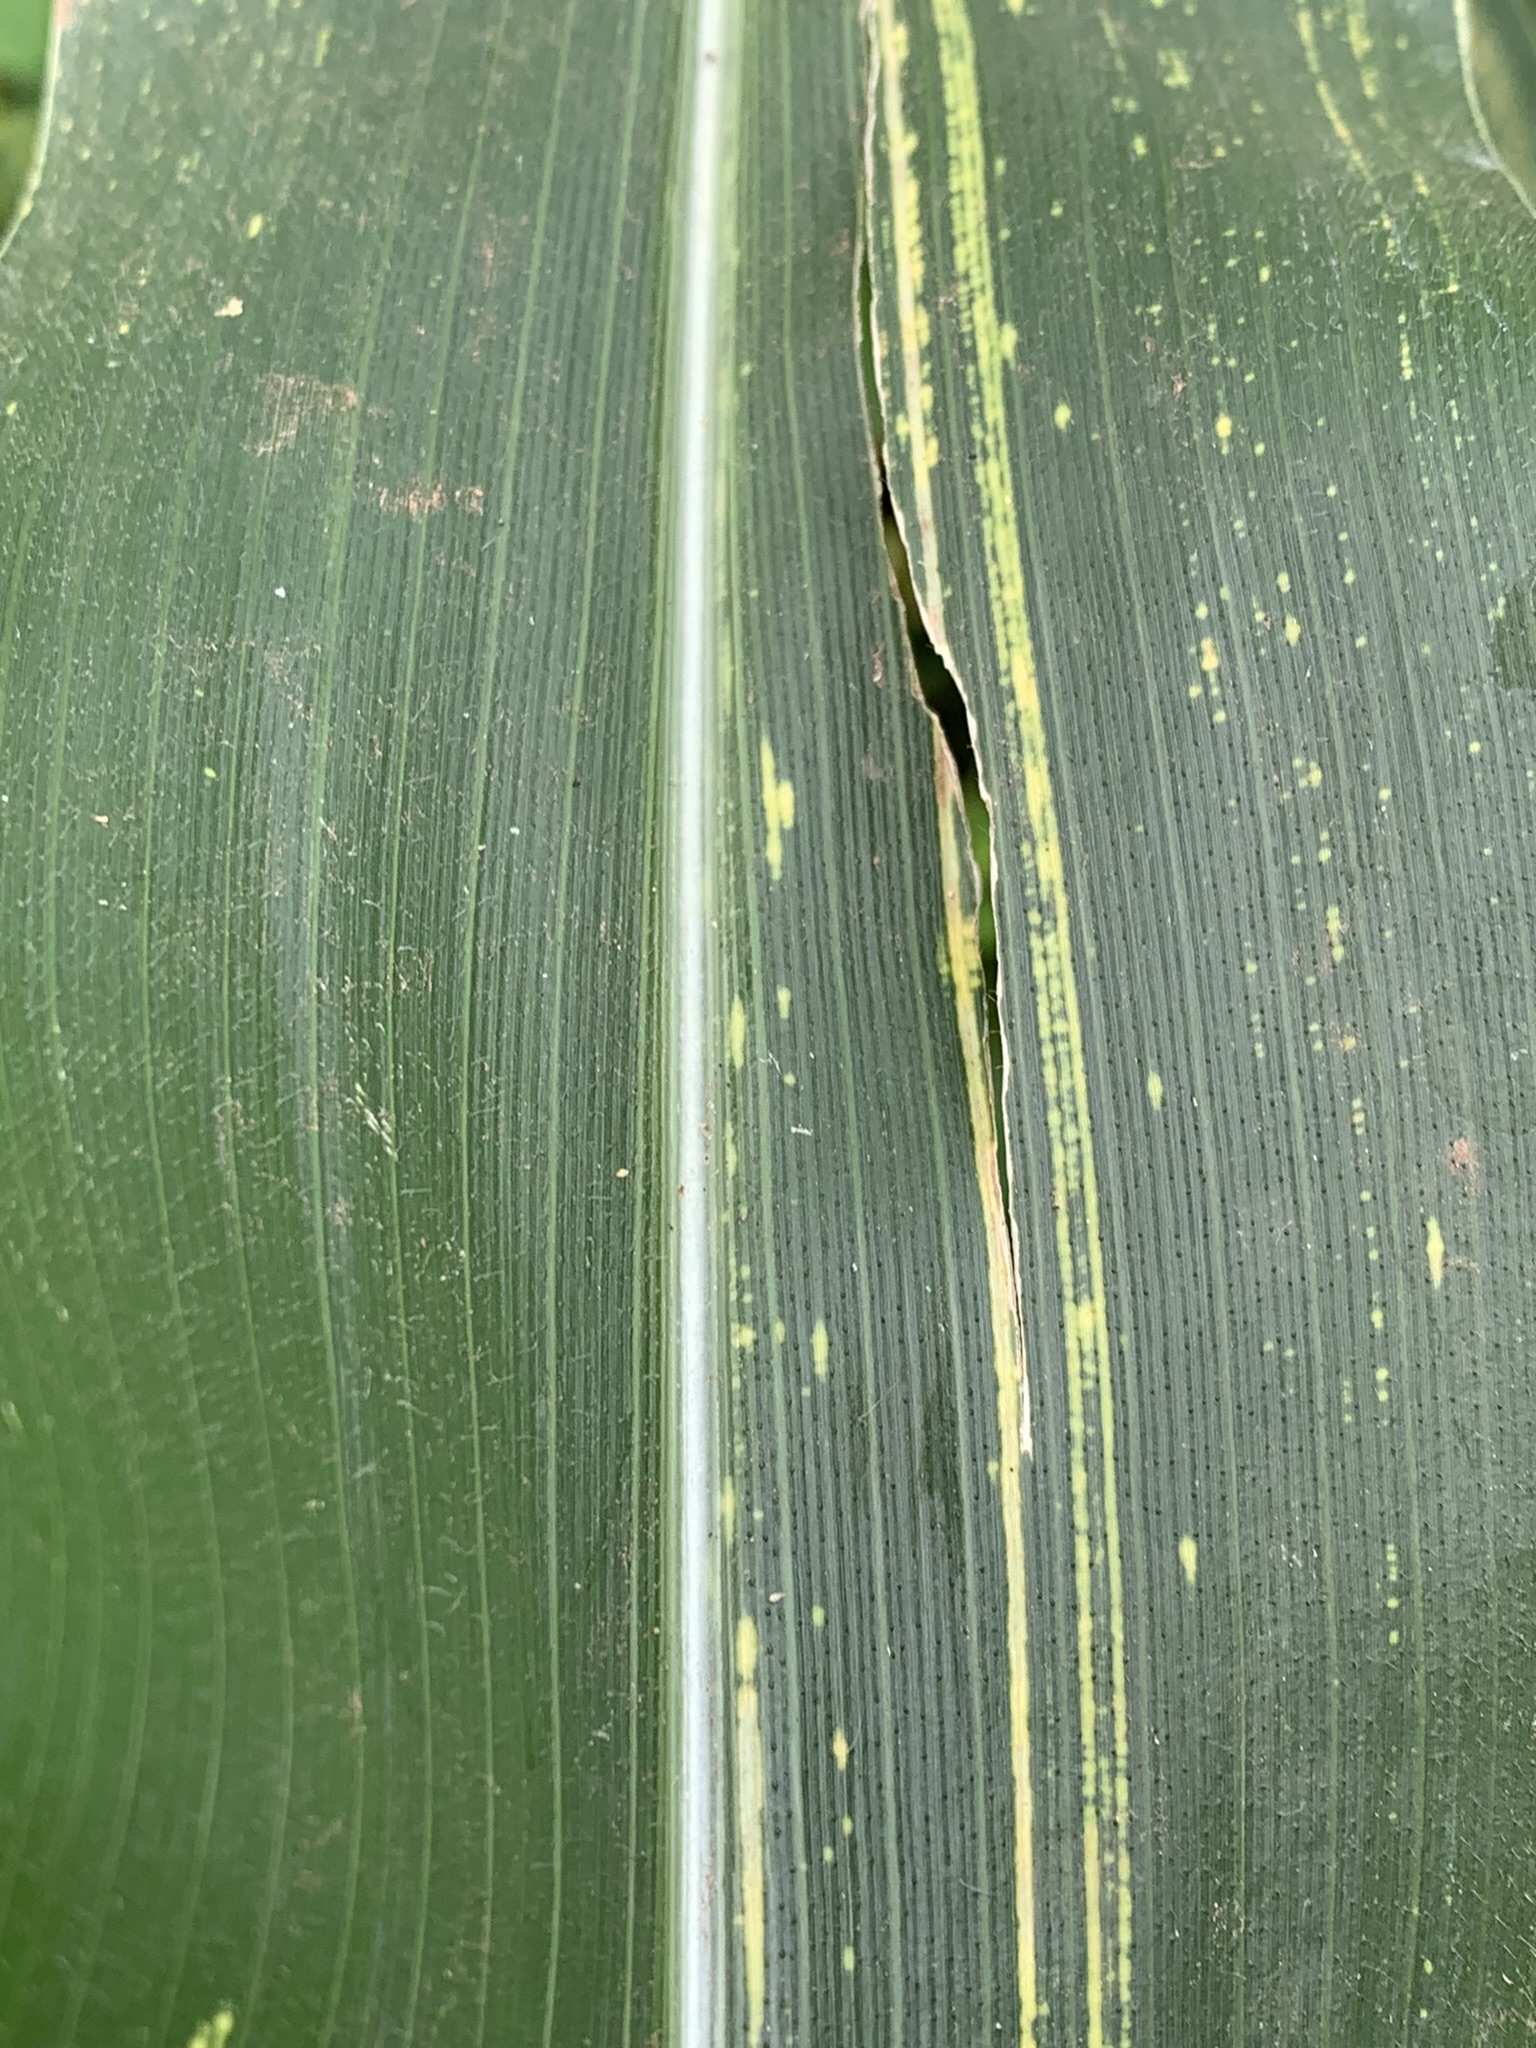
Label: MSV